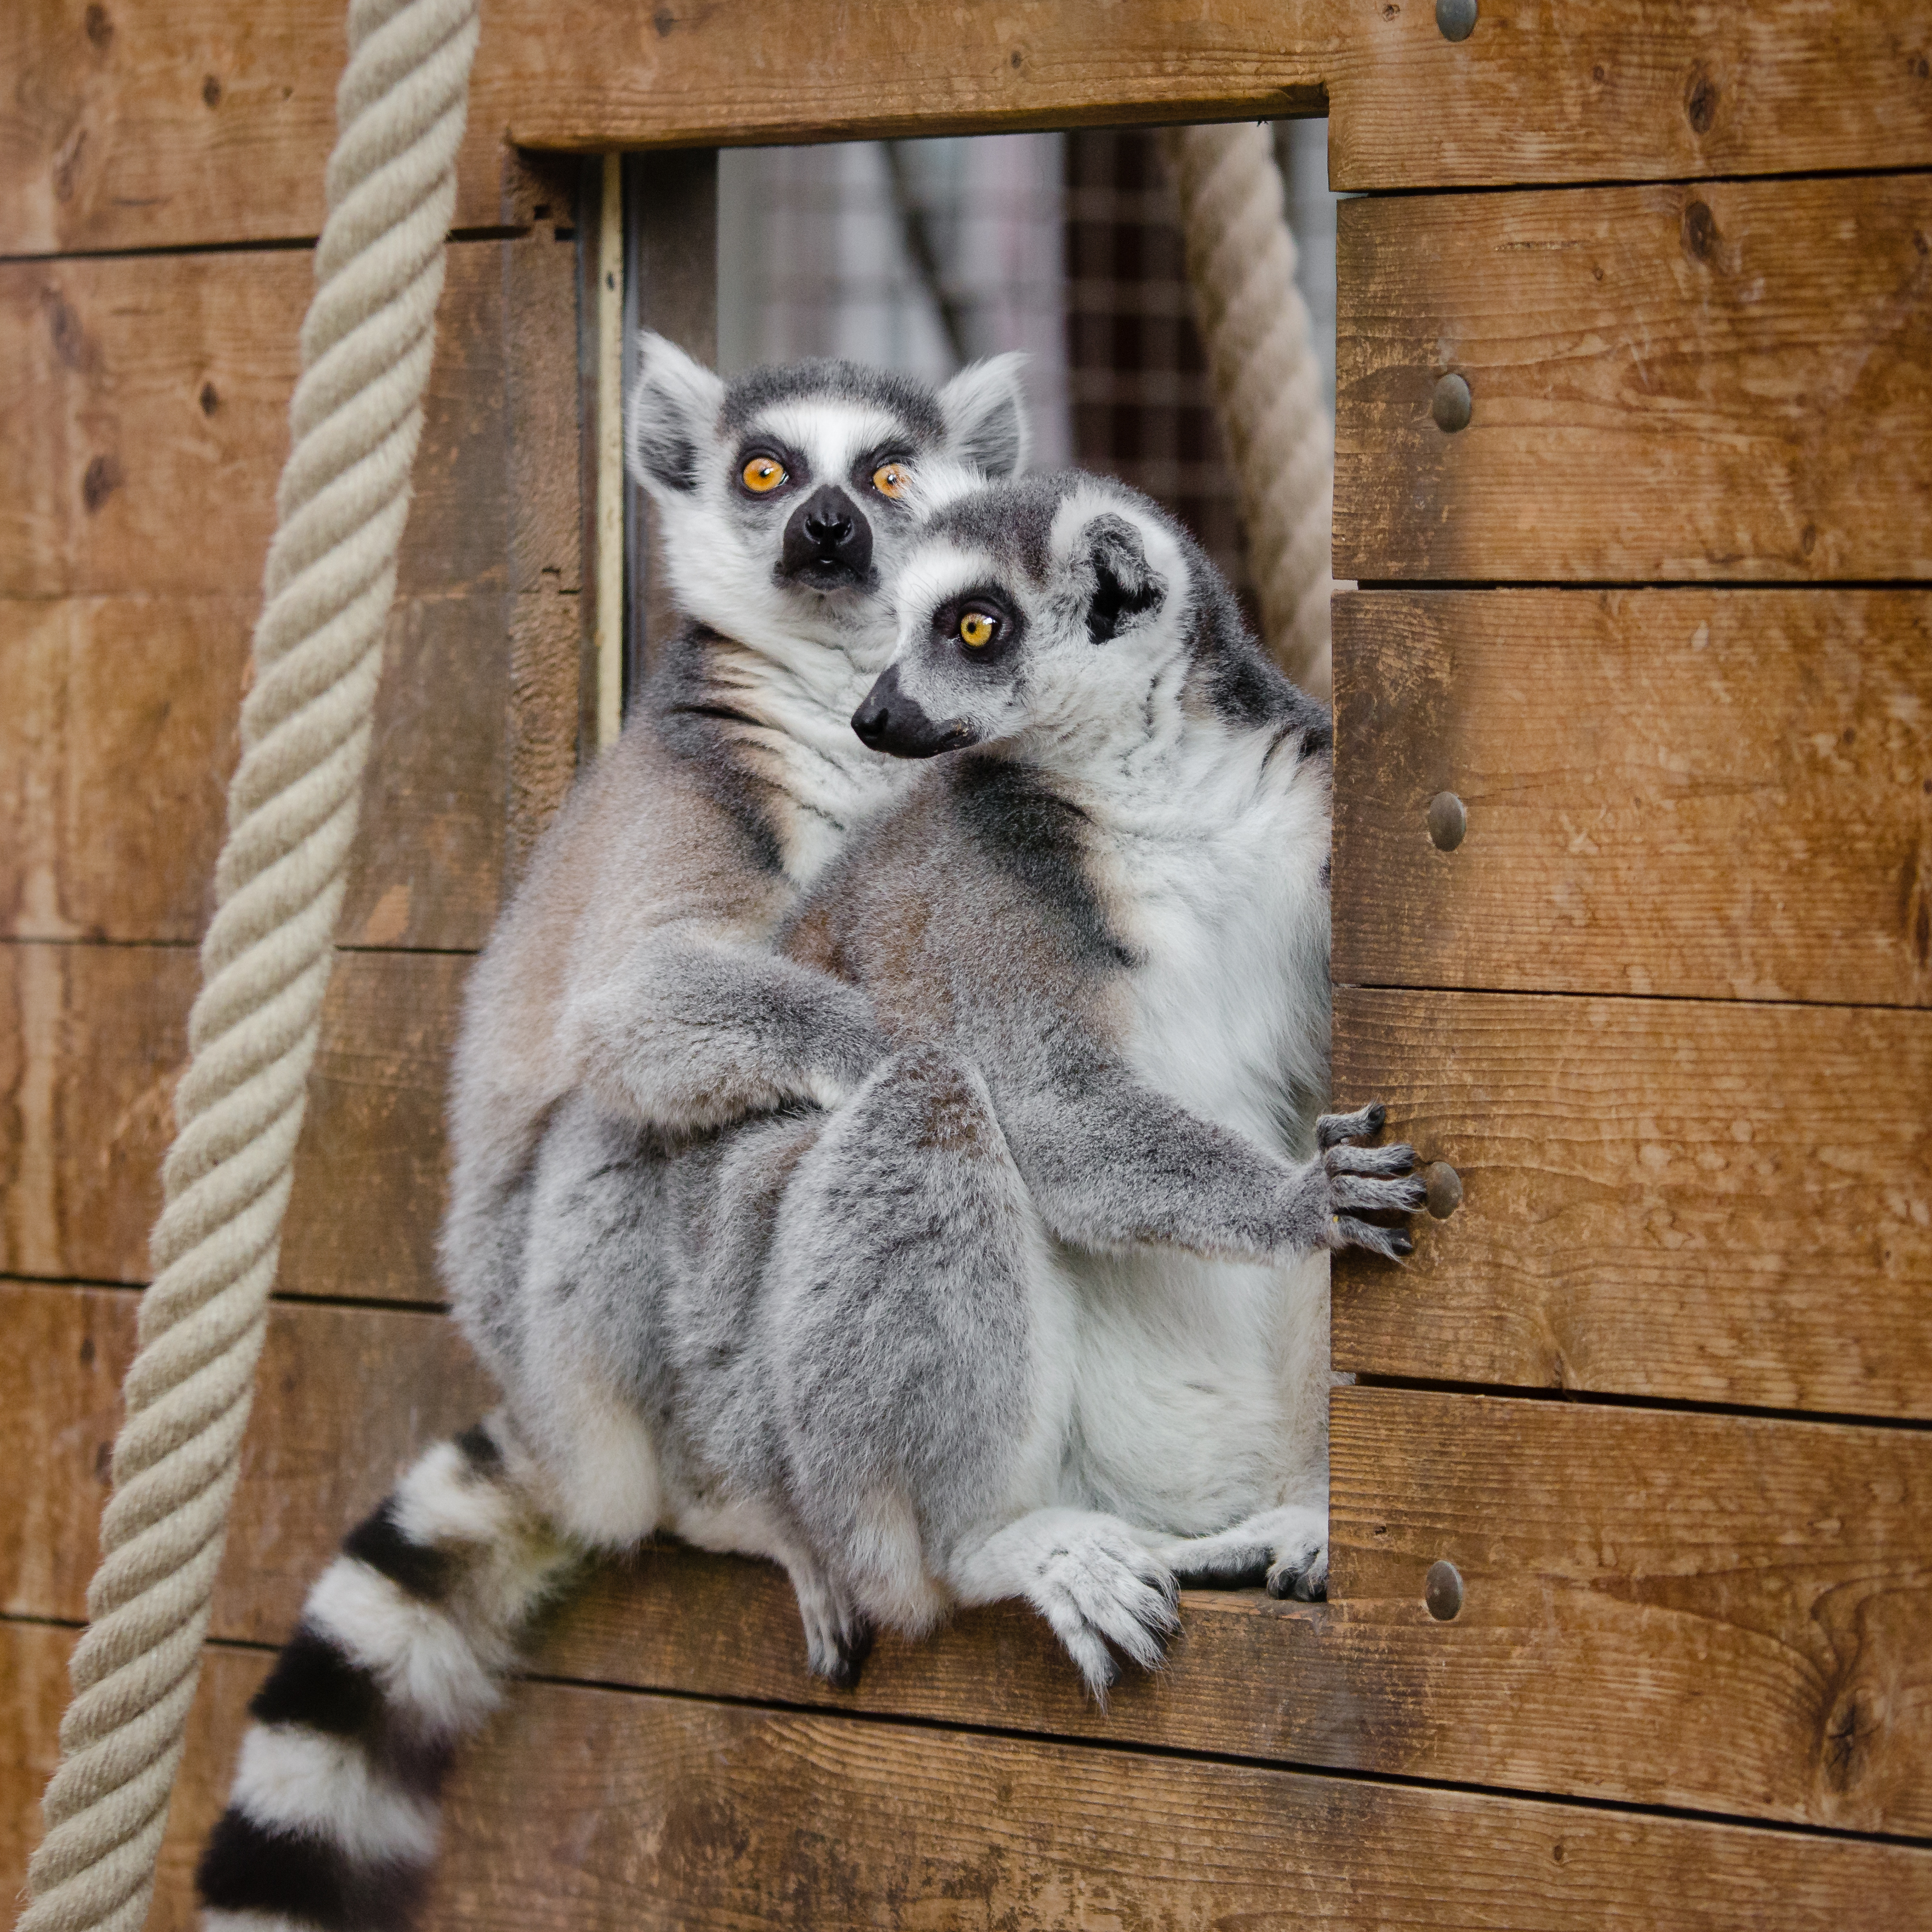
animal, zoo, mammal, fauna, primate, whiskers, raccoon, madagascar, vertebrate, lemur, procyonidae